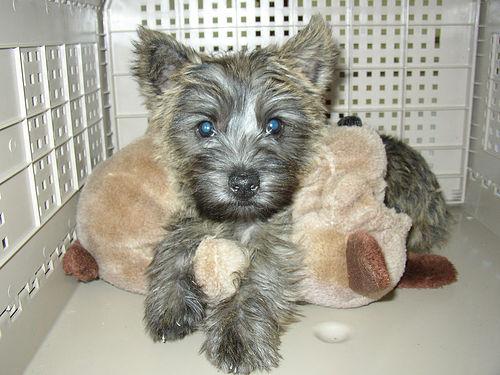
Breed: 211-n000009-cairn